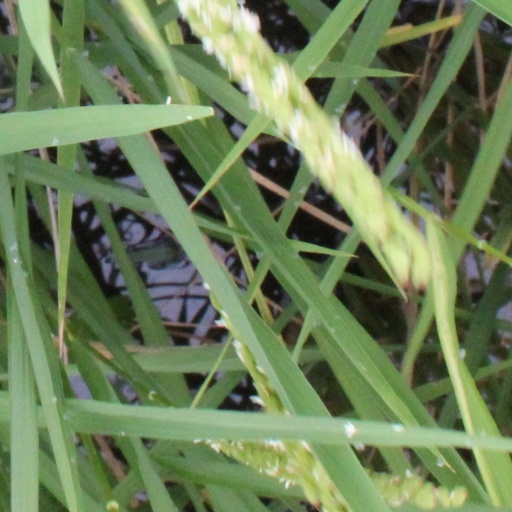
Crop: rice